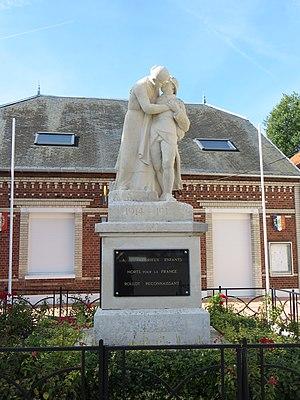
Monument aux morts de la commune, sculpté par fr:Albert Roze
Rollot est une commune française, située dans le département de la Somme, en région Hauts-de-France.